Not Quite Hollywood: The Wild, Untold Story of Ozploitation!

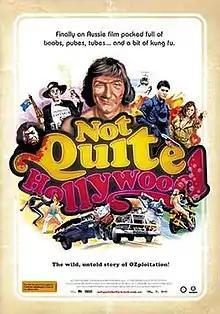
Promotional poster

Not Quite Hollywood: The Wild, Untold Story of Ozploitation! is a 2008 documentary film about the Australian New Wave of 1970s and 1980s low-budget cinema. The film was written and directed by Mark Hartley, who interviewed over eighty Australian, American and British actors, directors, screenwriters and producers, including Quentin Tarantino, Brian Trenchard-Smith, Jamie Lee Curtis, Dennis Hopper, George Lazenby, George Miller, Barry Humphries, Stacy Keach, Glory Annen, John D. Lamond, John Seale and Roger Ward.